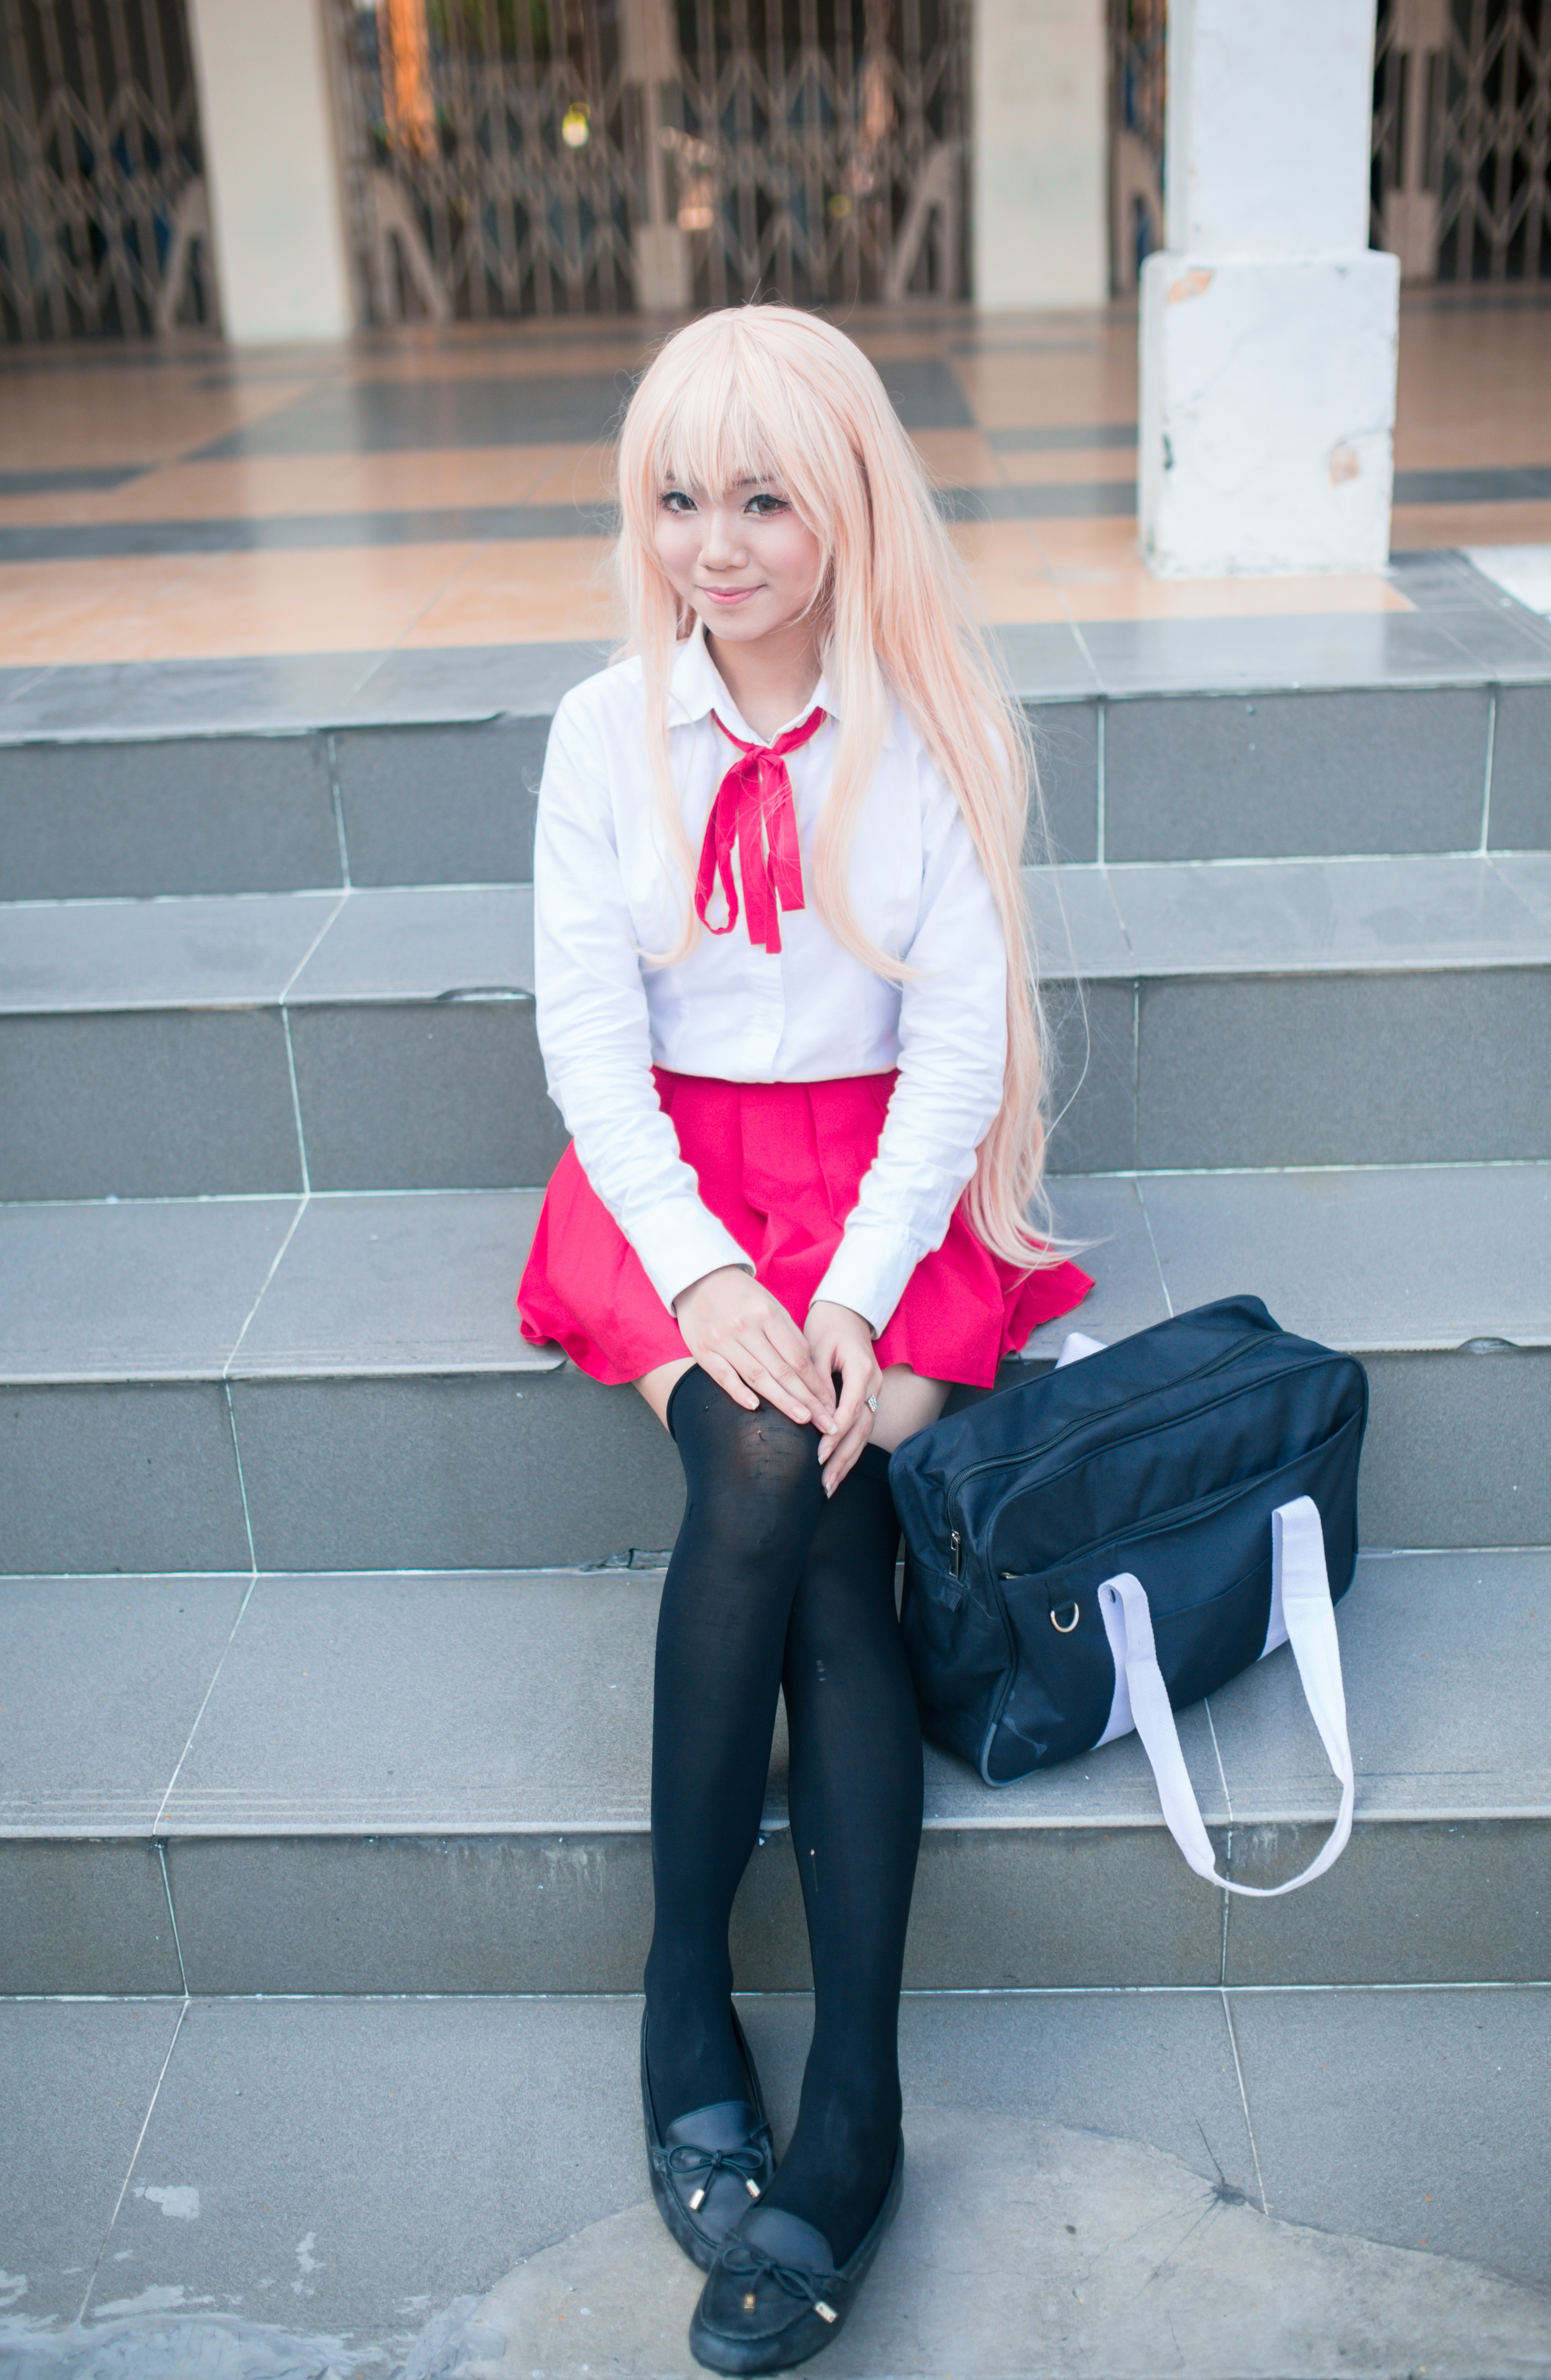
people, girl, woman, white, leg, model, young, sitting, fashion, clothing, lady, cosplay, beauty, blond, costume, fa, fashion girl